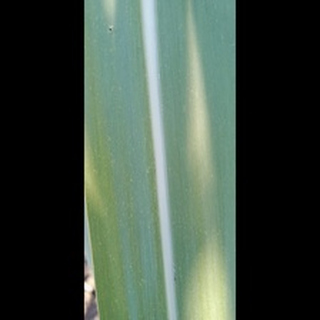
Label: healthy_sugarcane